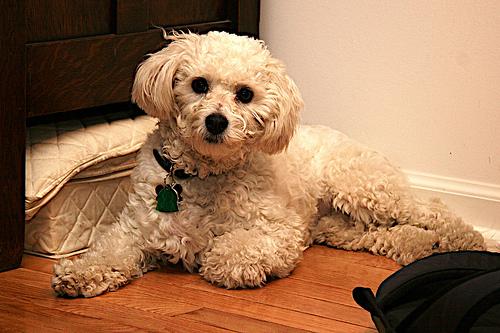
Breed: havanese